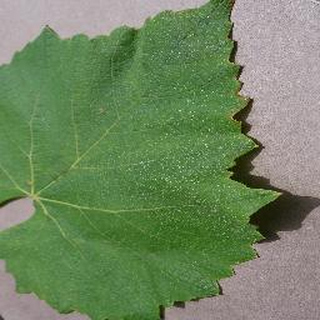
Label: healthy_grape